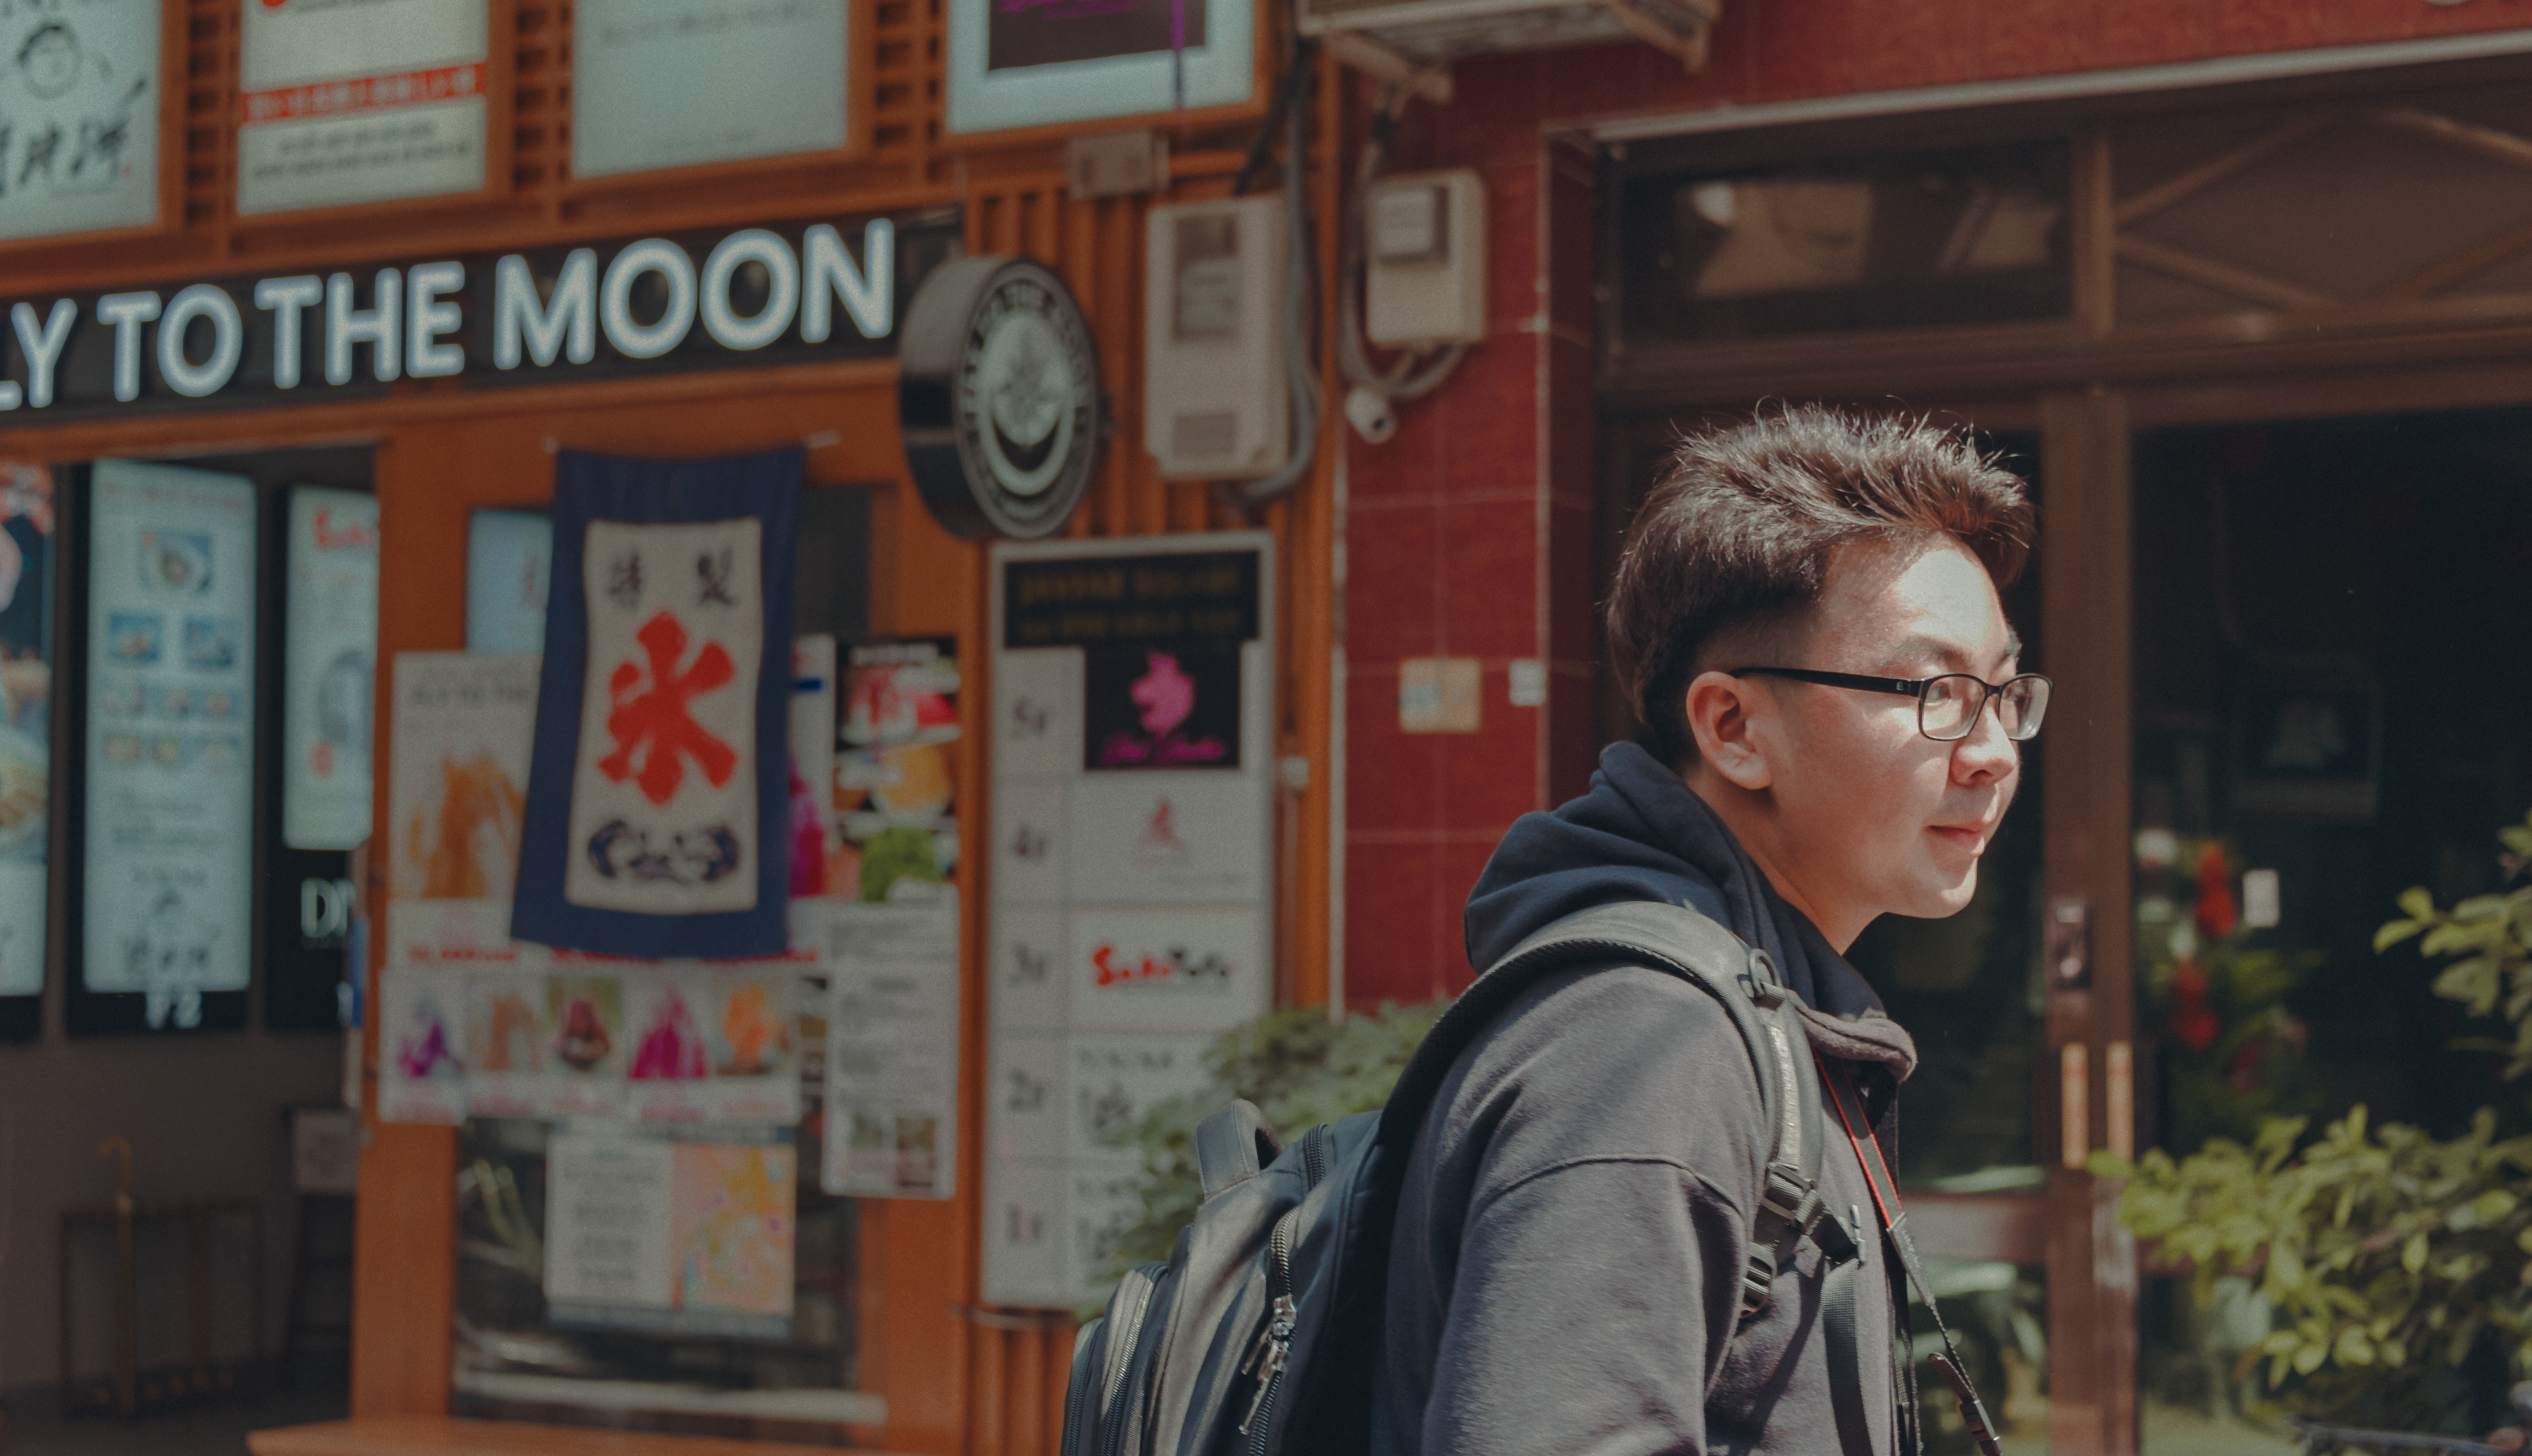
love, cute, portrait, travel, happy, lovely, men, photography, photograph